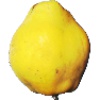
Label: quince